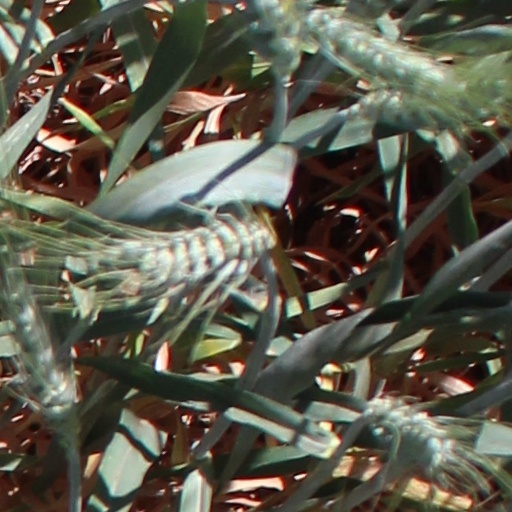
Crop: wheat